Trou moet Blycken

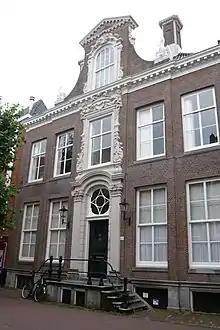
The "House with steps", seat of the "Trou Moet Blycken" Society in Haarlem.

Trou Moet Blycken is a historical chamber of rhetoric over 500 years old and currently a gentlemen's club located in the middle of a busy shopping area on the Grote Houtstraat in Haarlem, Netherlands.